Imperial and US customary measurement systems

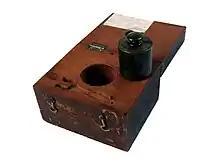
Pound Troy constructed by the Office of Weights and Measures in the Coast Survey – 1832–1839

Prior to the United States Declaration of Independence in 1776, the Thirteen Colonies that were to become the United States used the English system of measurement. The Articles of Confederation, which predated the Constitution, gave the central government "the sole and exclusive right and power of...fixing the Standard of Weights and Measures throughout the United States." Subsequent to the formation of the United States, the Constitution reaffirmed the power of Congress to "fix the Standard of Weights and Measures" but reserved the power to regulate intrastate commerce and weights and measures to the individual states.